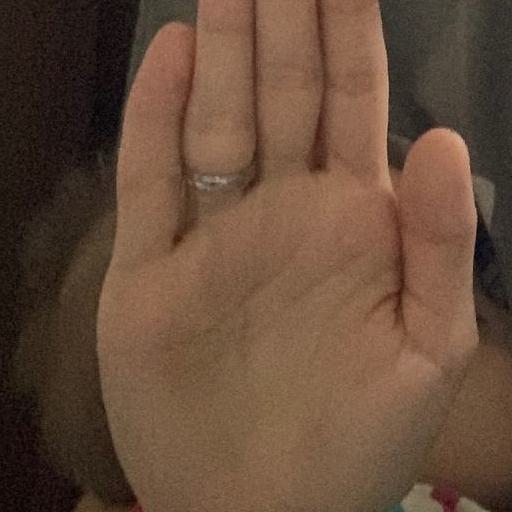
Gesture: stop